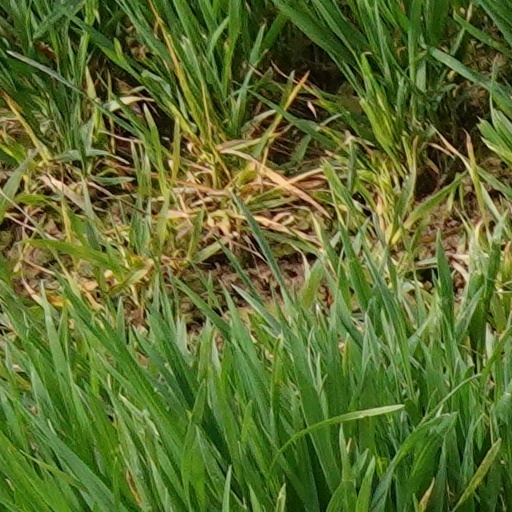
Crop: wheat